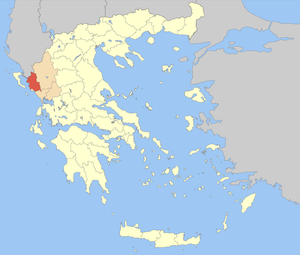
Le nome de Thesprotie est une des quatre préfectures de la périphérie d’Épire en Grèce, qui porte le nom de la tribu antique des Thesprotes. Sa capitale est Igoumenitsa. La Thesprotie partage ses frontières avec les districts albanais de Gjirokastre et de Vlorë au nord et avec les préfectures grecques d'Ioannina à l'est et du nome de Préveza au sud. Le nome de Thesprotie est bordé par la mer Ionienne à l'Ouest. La population de la Thesprotie est de 46 811 habitants et sa superficie est de 1 515 km².